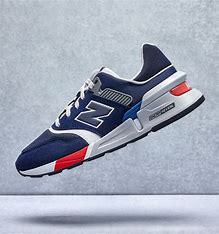
Brand: New
Model: Balance 997